András Kürthy

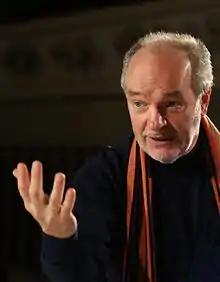
András Kürthy in the Craiova Opera

Kürthy graduated from Eötvös Loránd University in Budapest. He wrote his M. A. thesis on the history of the Ricordi publishing house and its role in the history of Italian music in the 19th century. He went on studying music, musicology and theatrical art in Budapest, Rome and Milan. He did research on Verdi's operatic oeuvre. In 1987/88 he won his second scholarship as stage director to study in Italy at the Teatro alla Scala in Milan, which had a decisive impact on his career. He worked with stage directors Michael Bogdanov, Michael Hampe, Roberto De Simone and Luca Ronconi and with composer Karlheinz Stockhausen on productions of Teatro alla Scala and Teatro Romolo Valli (Reggio Emilia).